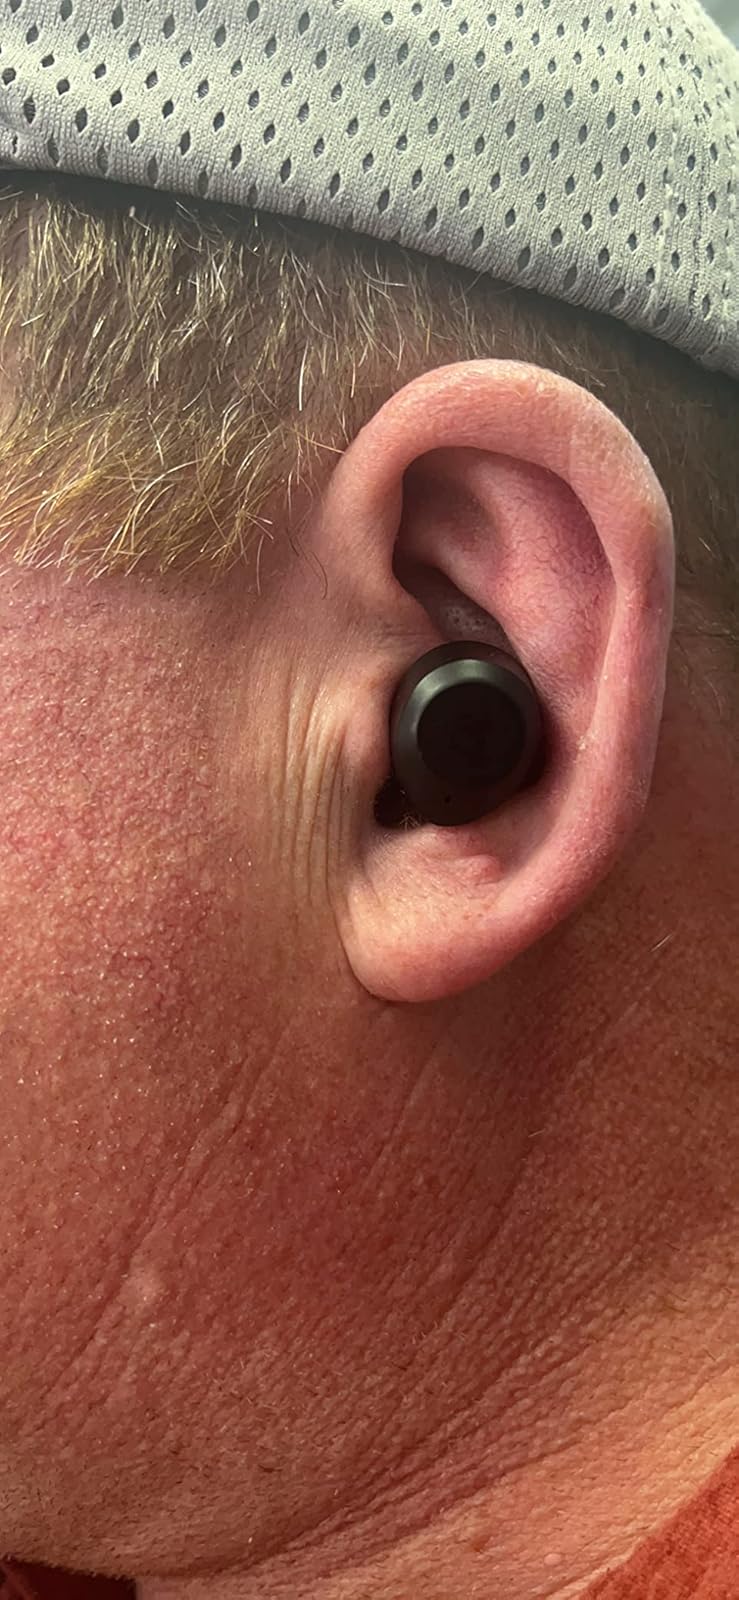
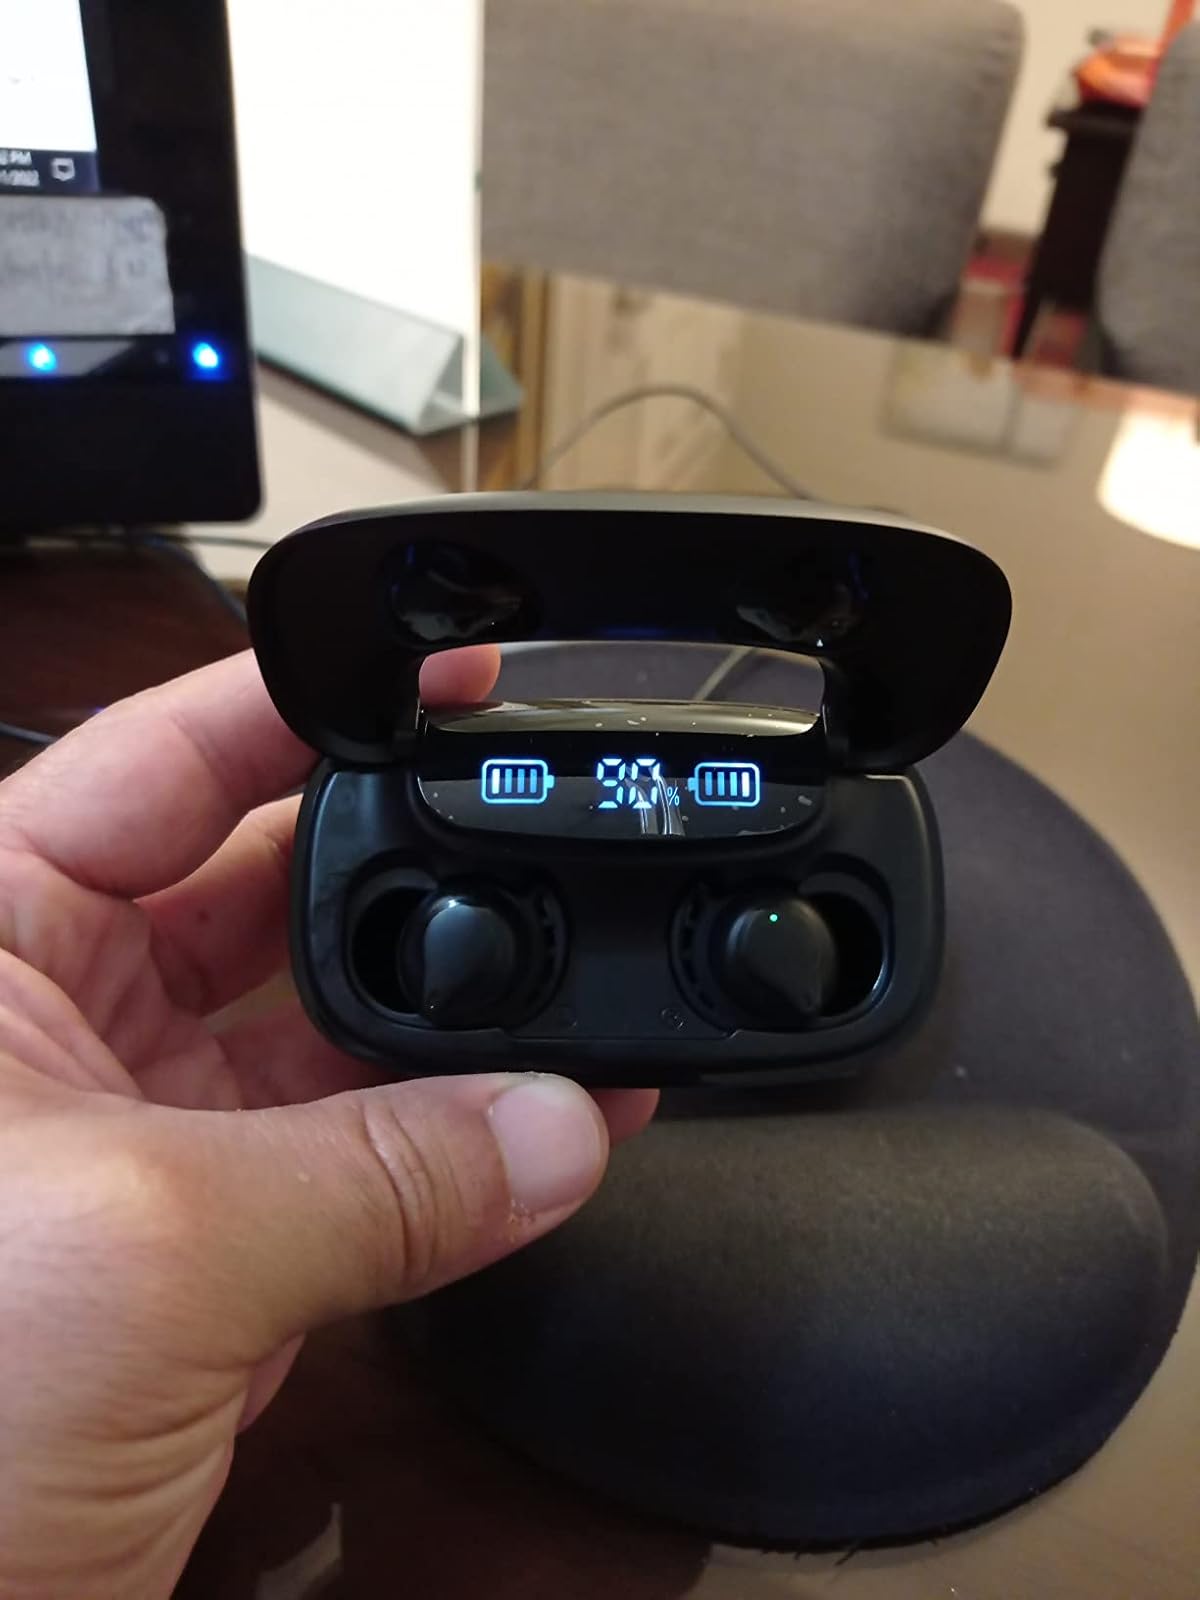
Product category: earbuds
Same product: no